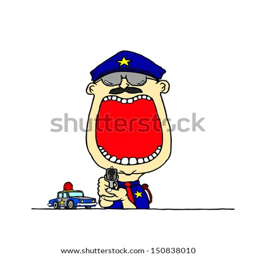
a cartoon of a young policeman holding a gun with a wide open mouth with blank space for text .